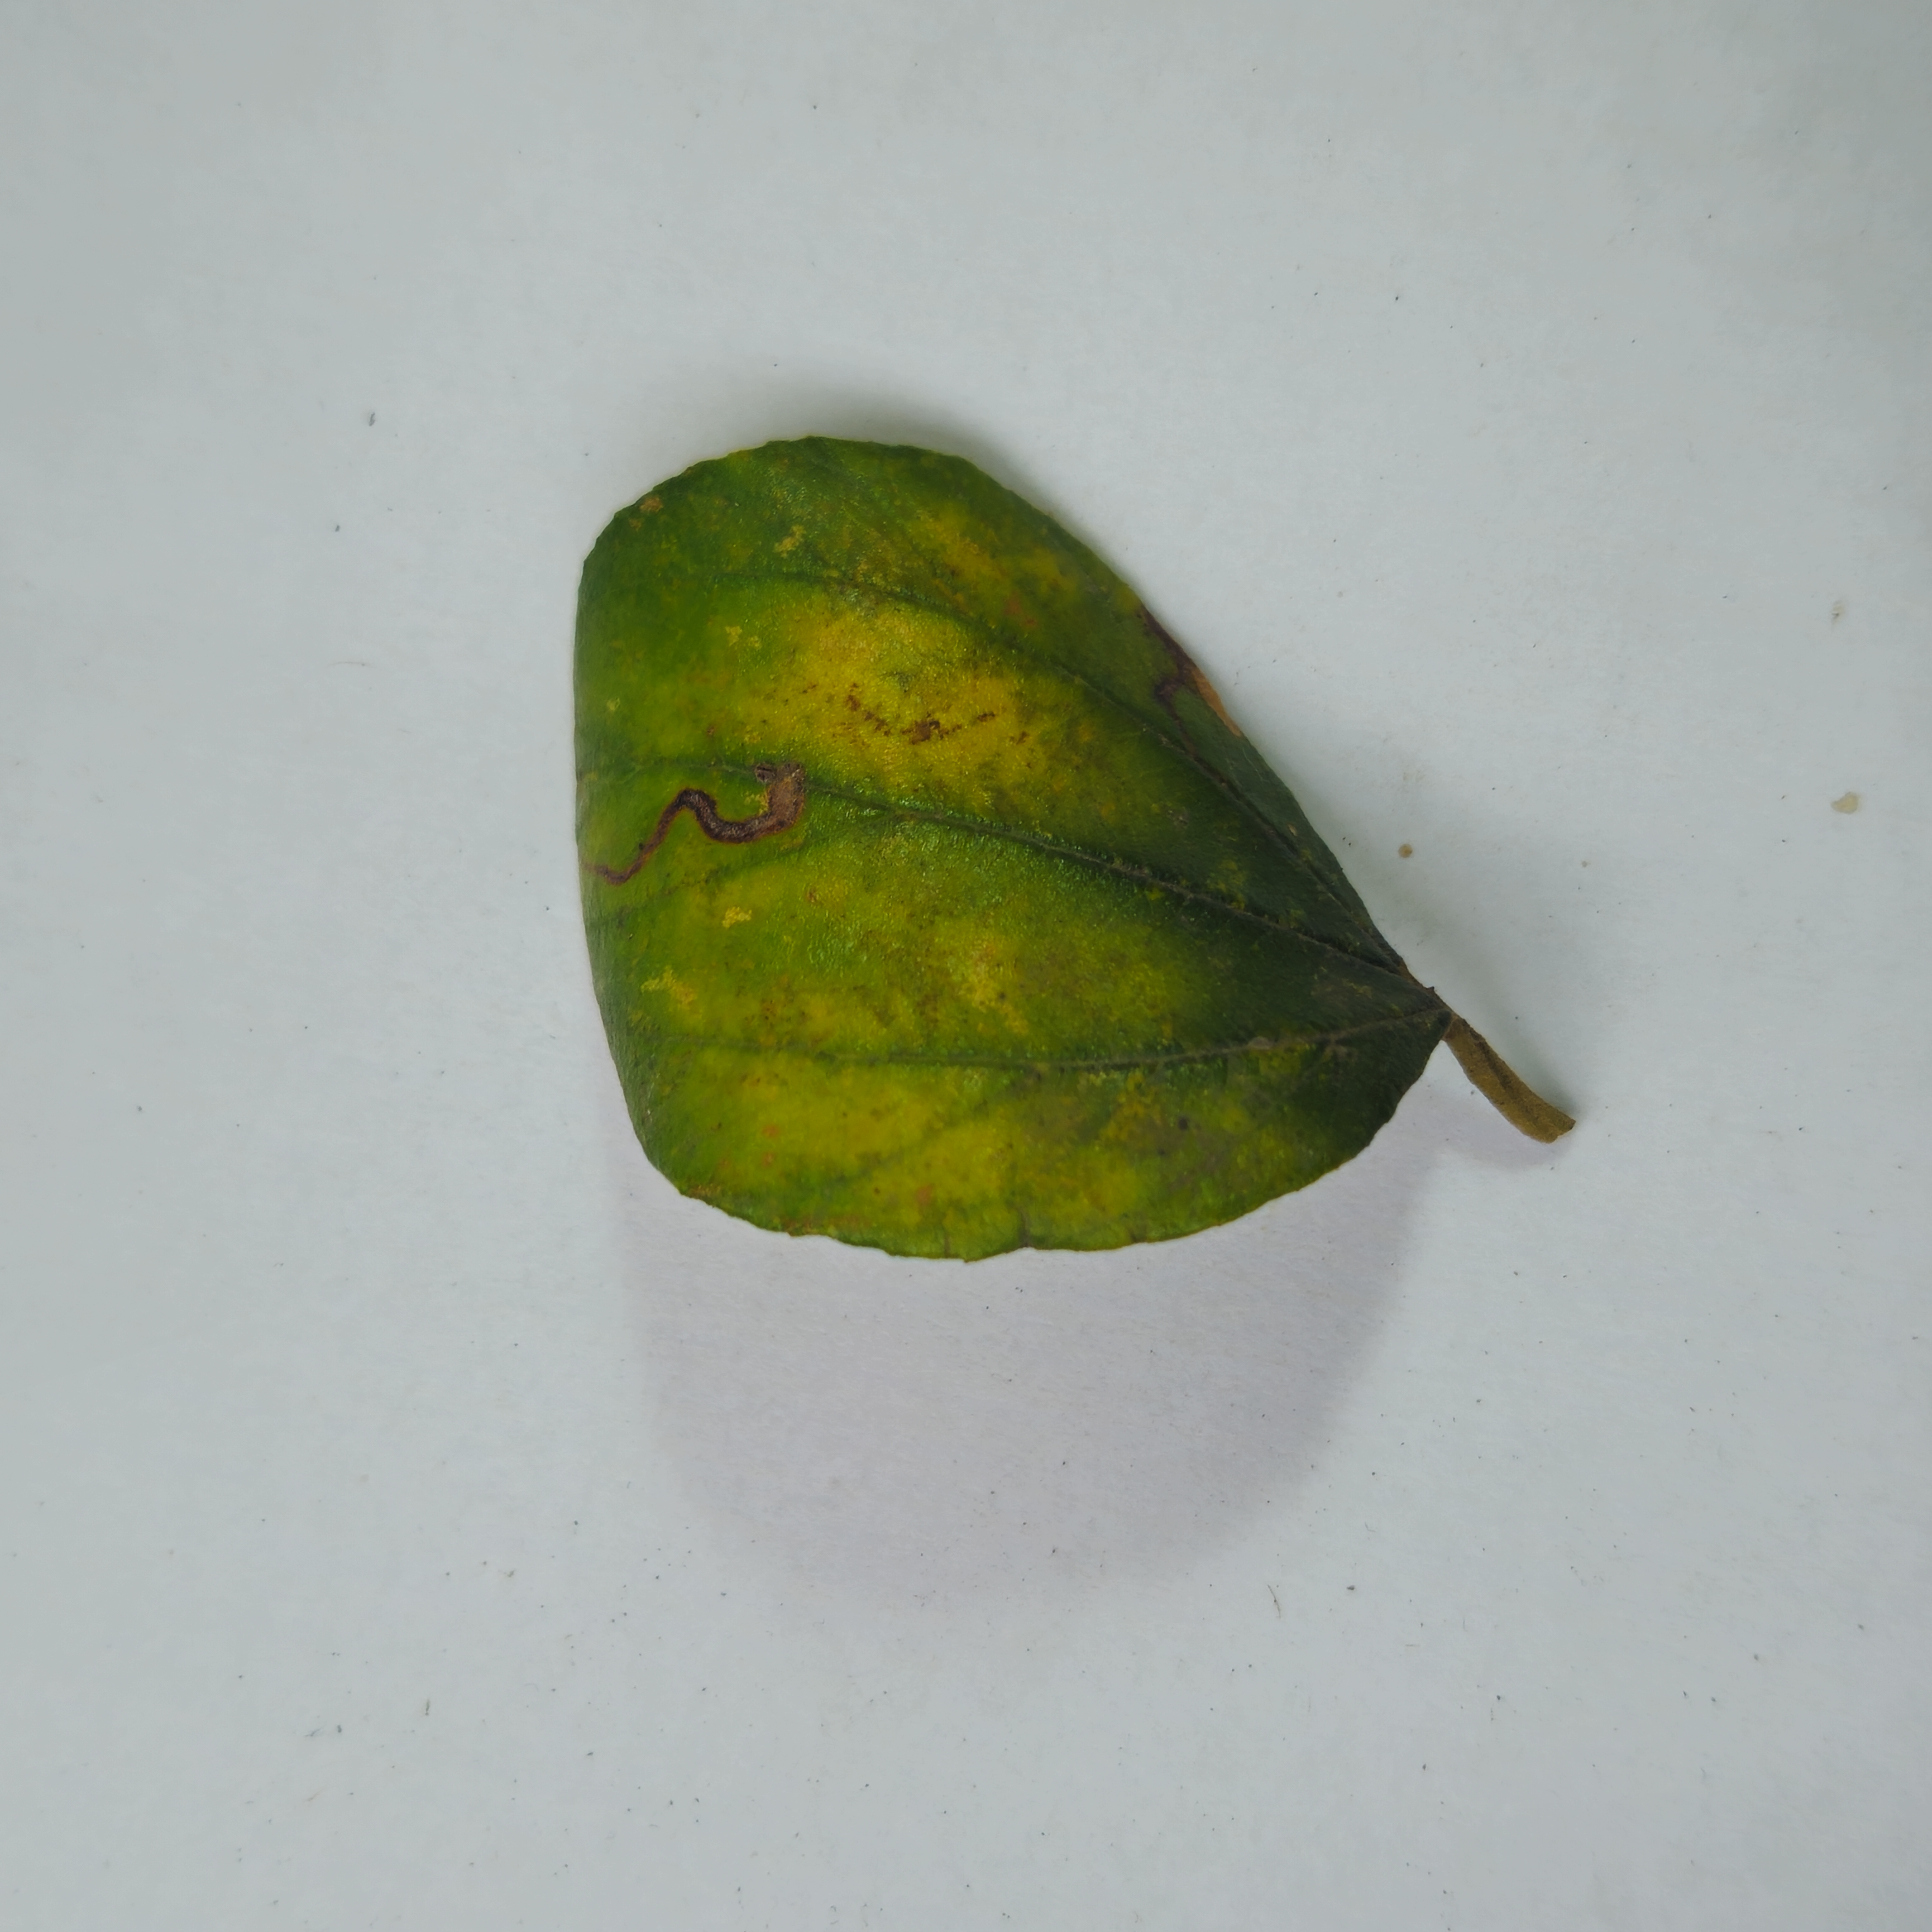
Label: Yellow